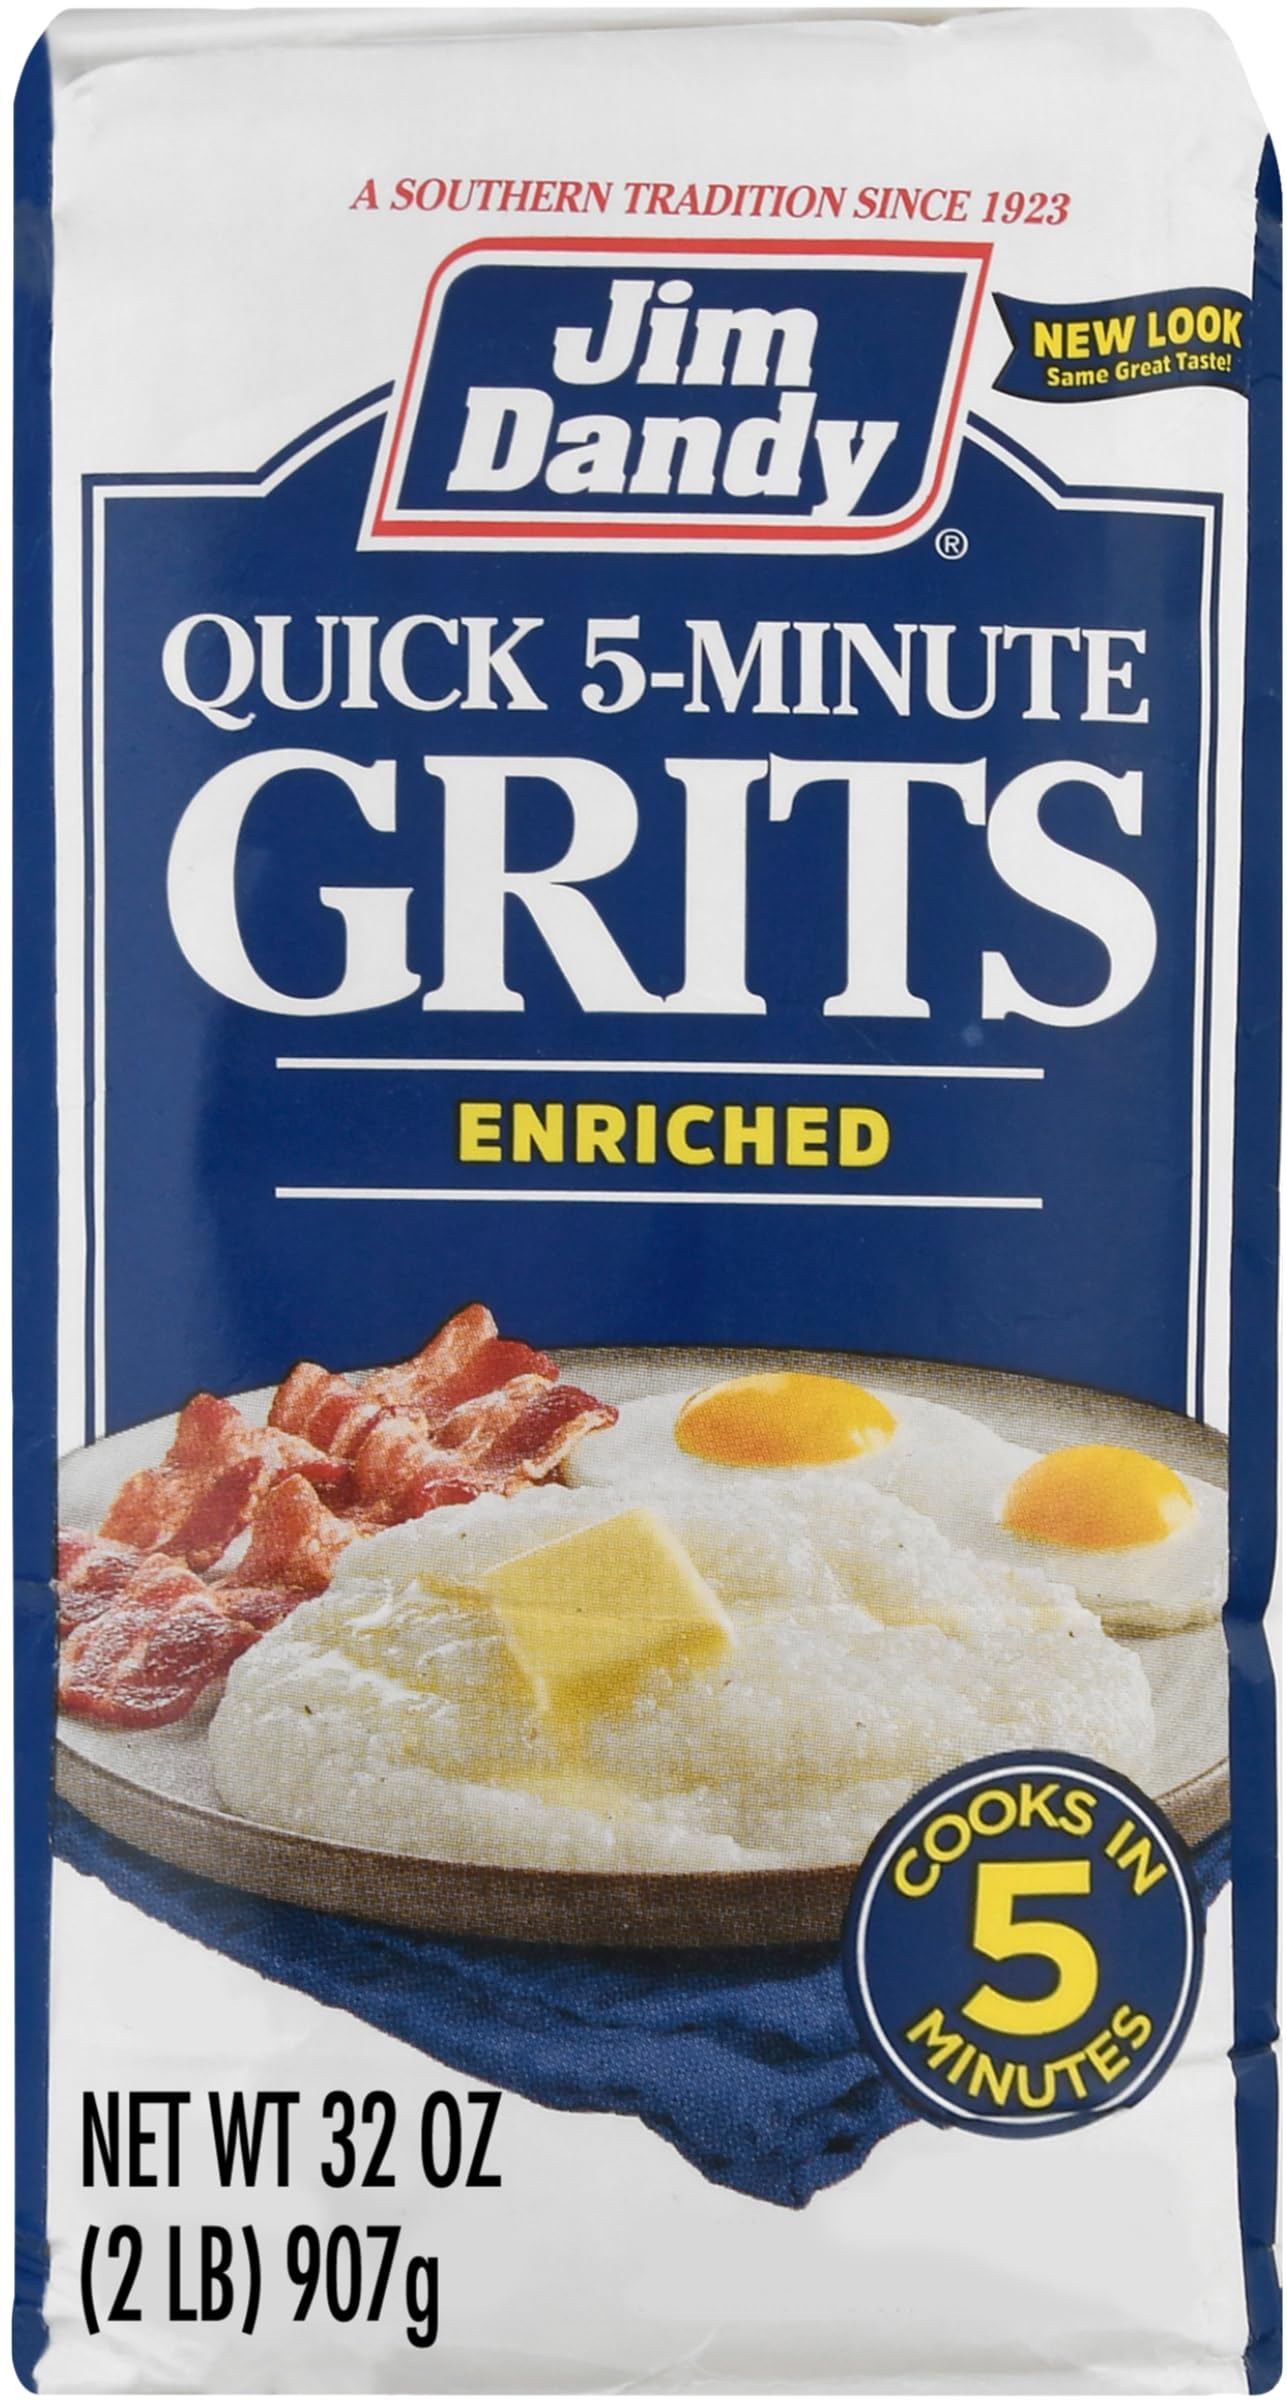
Item Name: Jim Dandy Enriched Quick Grits, 2 Pound Bag
Bullet Point 1: 1 - 5 lb bag of Jim Dandy Enriched Quick Grits
Bullet Point 2: Quick and Easy Preparation: Cooks in just minutes, making it a fast and convenient meal option
Bullet Point 3: Enriched with Nutrients: Fortified with essential vitamins and minerals, including iron and folic acid
Bullet Point 4: Smooth and Creamy Texture: Finely milled for a rich, smooth consistency when cooked
Bullet Point 5: Versatile Flavor: Perfect as a side dish or base for savory toppings like cheese, butter, or seasonings
Value: 32.0
Unit: Ounce

Price: 4.29